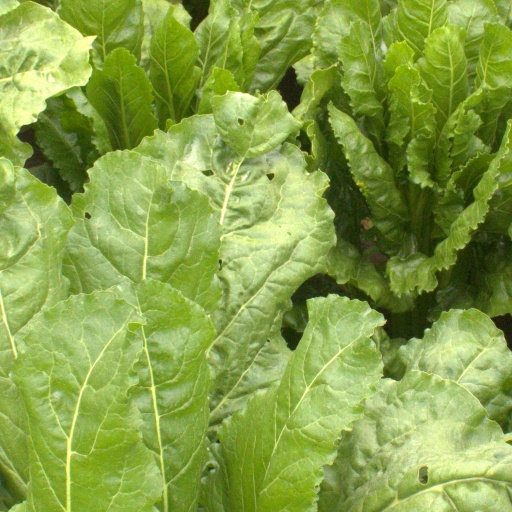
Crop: sugar beet